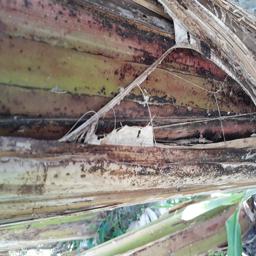
Label: PSEUDOSTEM WEEVIL